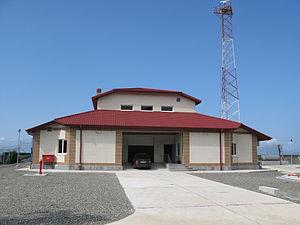
Tchakvi est une ville d'Adjarie, en Géorgie. Tchakvi est réputée pour ses eaux thermales en Géorgie. Tchakvi est peuplée de 8100 habitants de 2002.